Answer in natural language. Is black colour l shaped countertop to the left of Window? Choose between the following options: no or yes
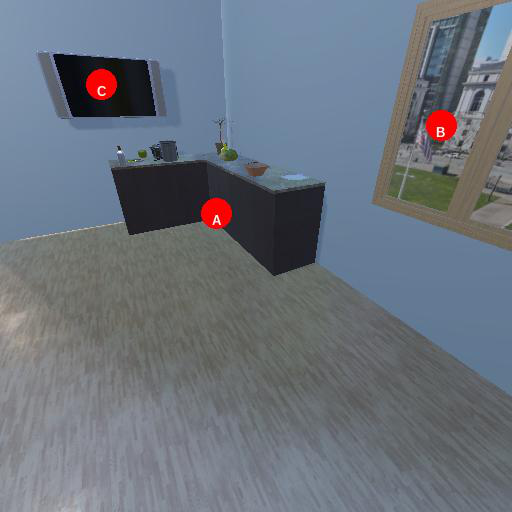
<answer>yes</answer>